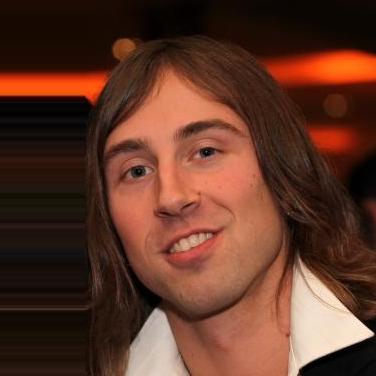
Age: 27